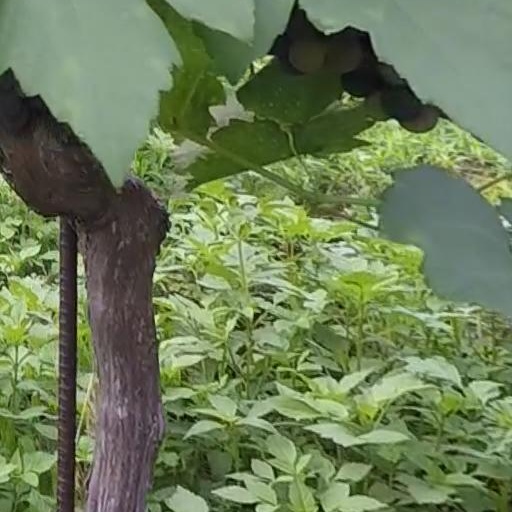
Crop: grape